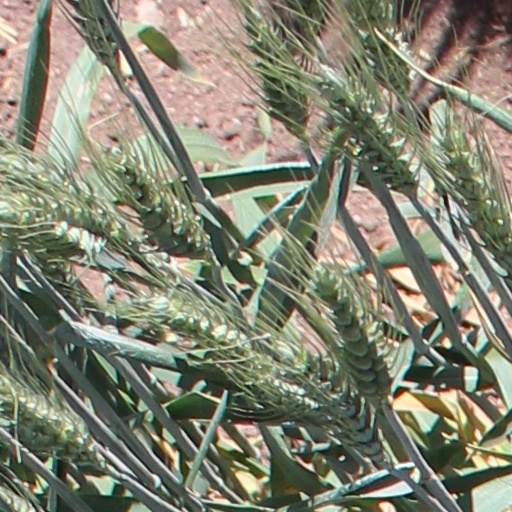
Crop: wheat